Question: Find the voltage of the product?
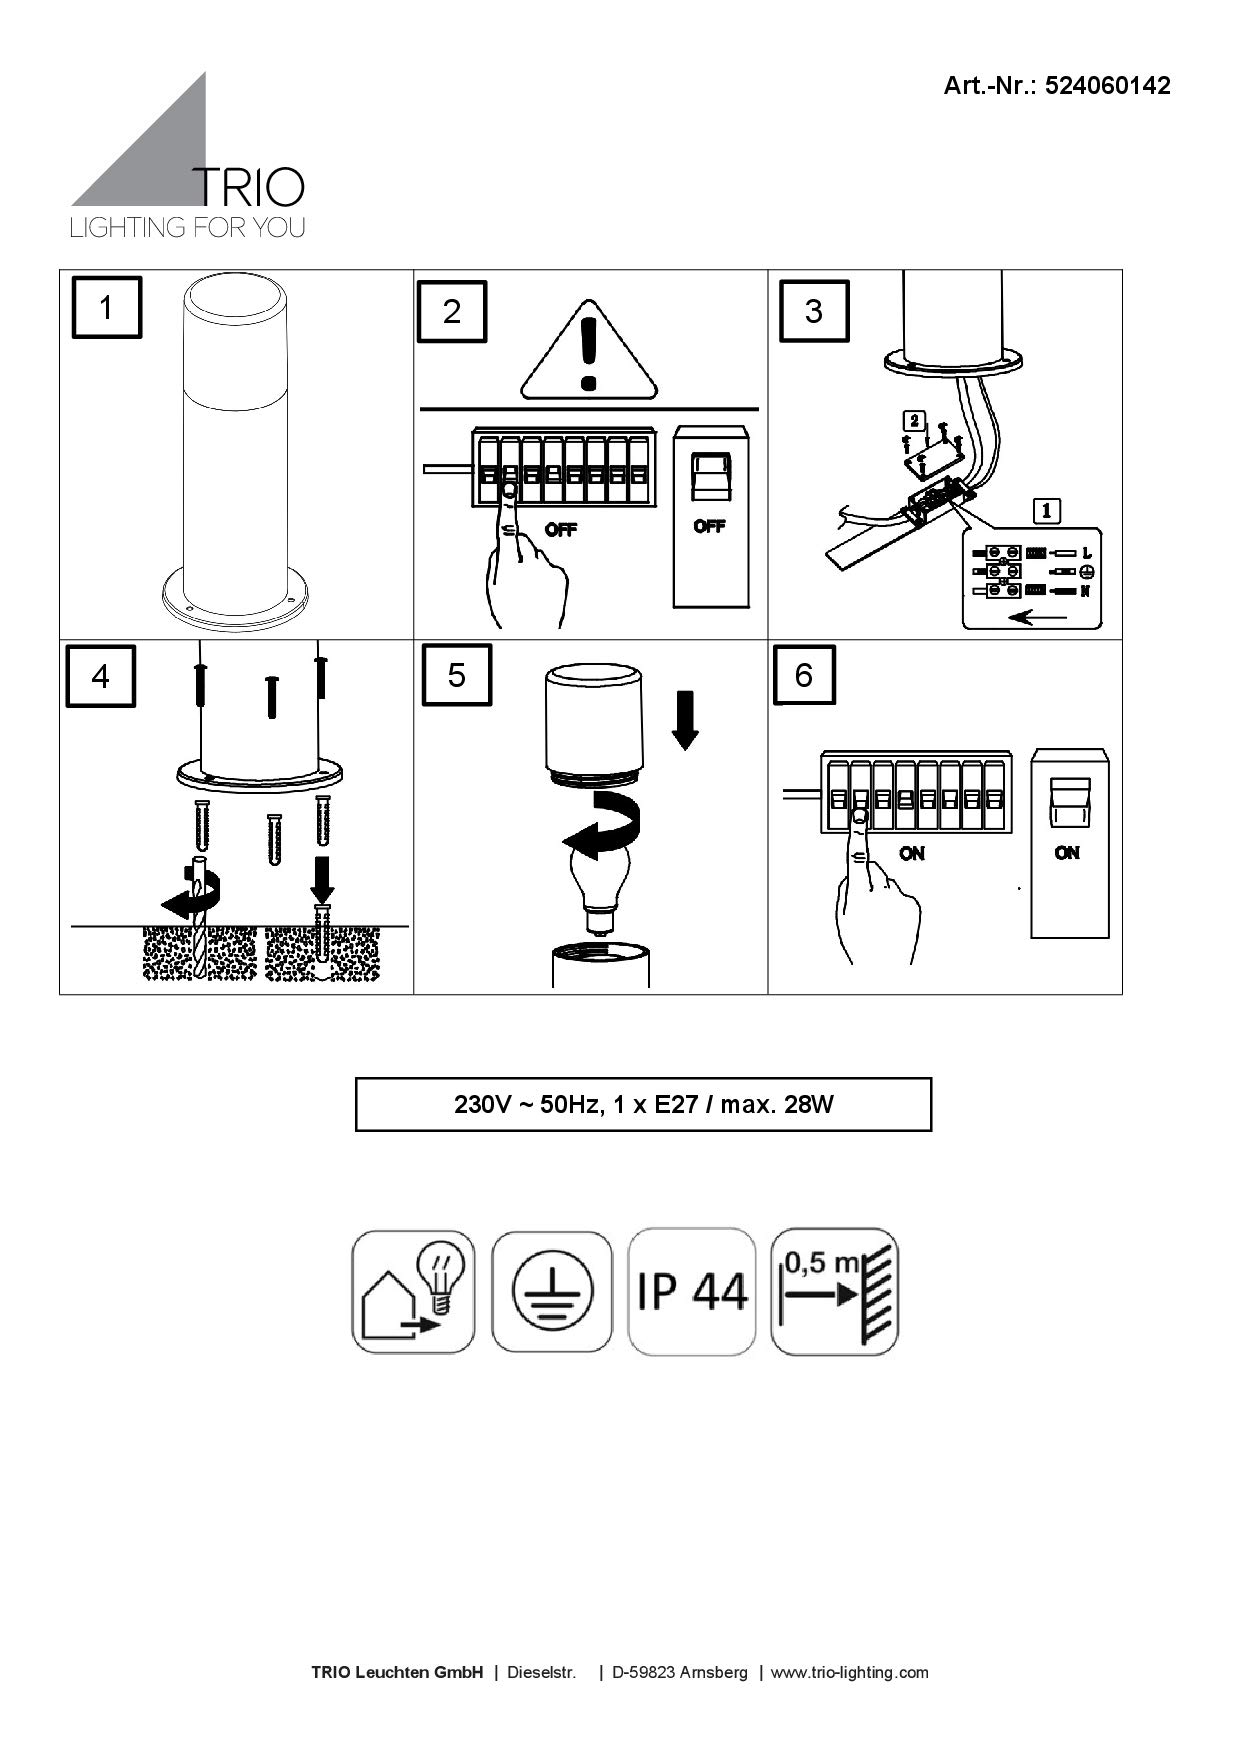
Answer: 230.0 volt